Spider Murphy Gang

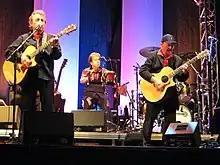
Spider Murphy Gang in 2008

The Spider Murphy Gang is a German rock band from Munich best known for their greatest hit "Skandal im Sperrbezirk", which is a famous song of the Neue Deutsche Welle. It was founded in 1977 by bank clerk Günther Sigl, together with Gerhard Gmell ("Barny Murphy"), Michael Busse and Franz Trojan. Elements of the Bavarian German dialect are used in many songs.